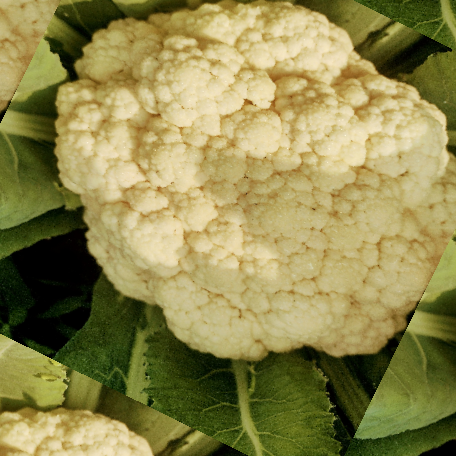
Label: Disease Free